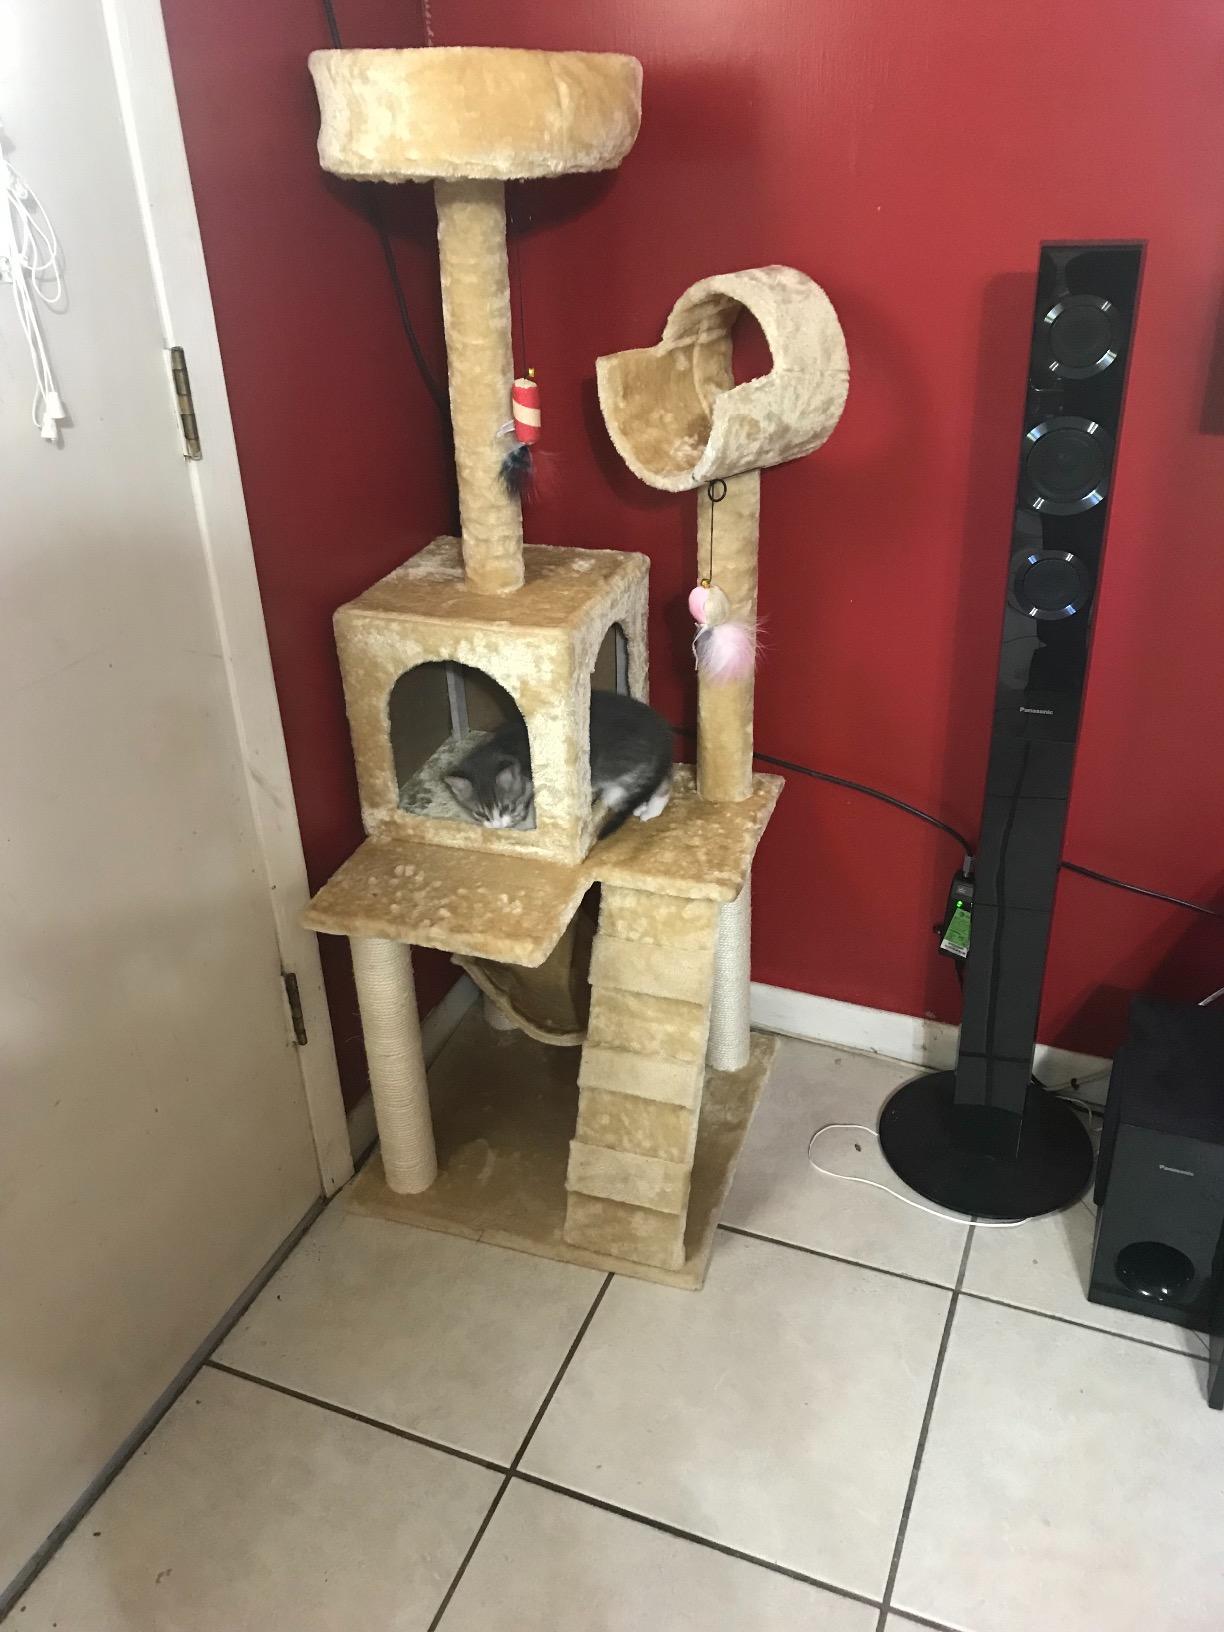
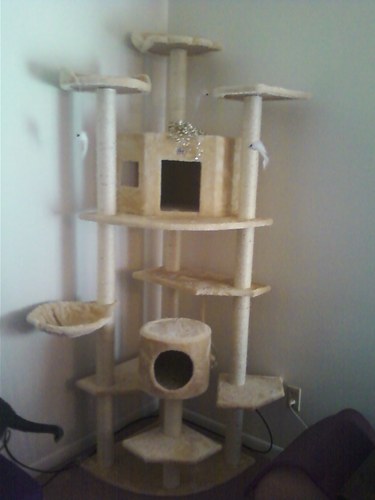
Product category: items_cat tree
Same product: no